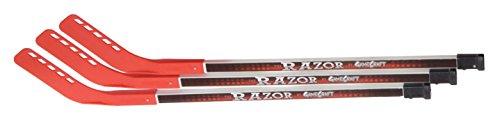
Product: GameCraft® Jr. Hockey Replacement Sticks (SET
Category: Sports & Outdoors | Sports & Fitness | Leisure Sports & Game Room | Outdoor Games & Activities
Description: Set includes 3 replacements sticks in Red.
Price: $6.99 - $9,999.99
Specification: Shipping Weight: 4 pounds (View shipping rates and policies)|ASIN: B000MREJQ2|Item model number: 1150995|    #13549    in Outdoor Games & Activities    |    #62048    in Games & Accessories